William Alexander Morgan

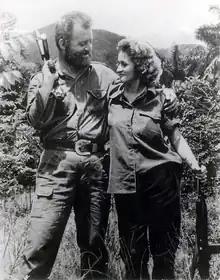
William Morgan and Olga María Rodríguez Farinas in the mountains of Cuba.

Morgan married a Cuban, Olga María Rodríguez Farinas, also a revolutionary, and they had two daughters. In September 1959, the FBI and American authorities revoked Morgan's U.S. citizenship. On September 24, 1959, Morgan renounced his U.S. citizenship publicly on a Havana radio station. After the revolution, Morgan developed a business of frog farming; with the legs being sold to restaurants, the skin for fashion accessories, and what remained for cattle feed. During this venture, Morgan employed around 600 workers and shipped an average of of frozen frog legs to the U.S. every month.